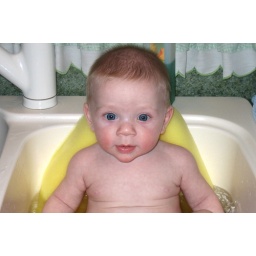
Splish, splash Ethan was taking a bath in Grandma Bertie's kitchen sink